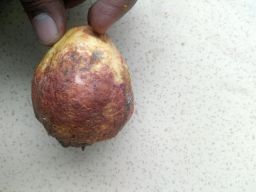
Fruit: Guava
Quality: Bad